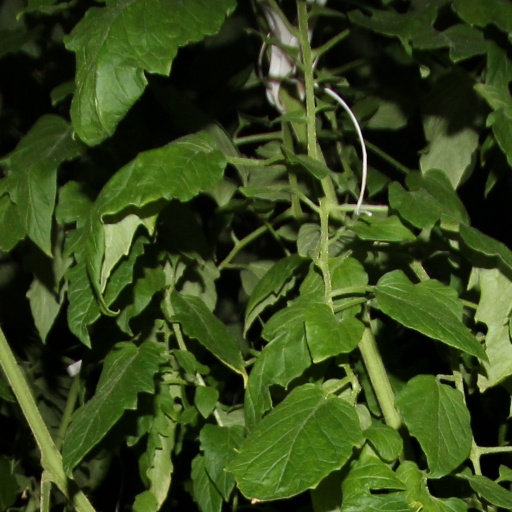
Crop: tomato